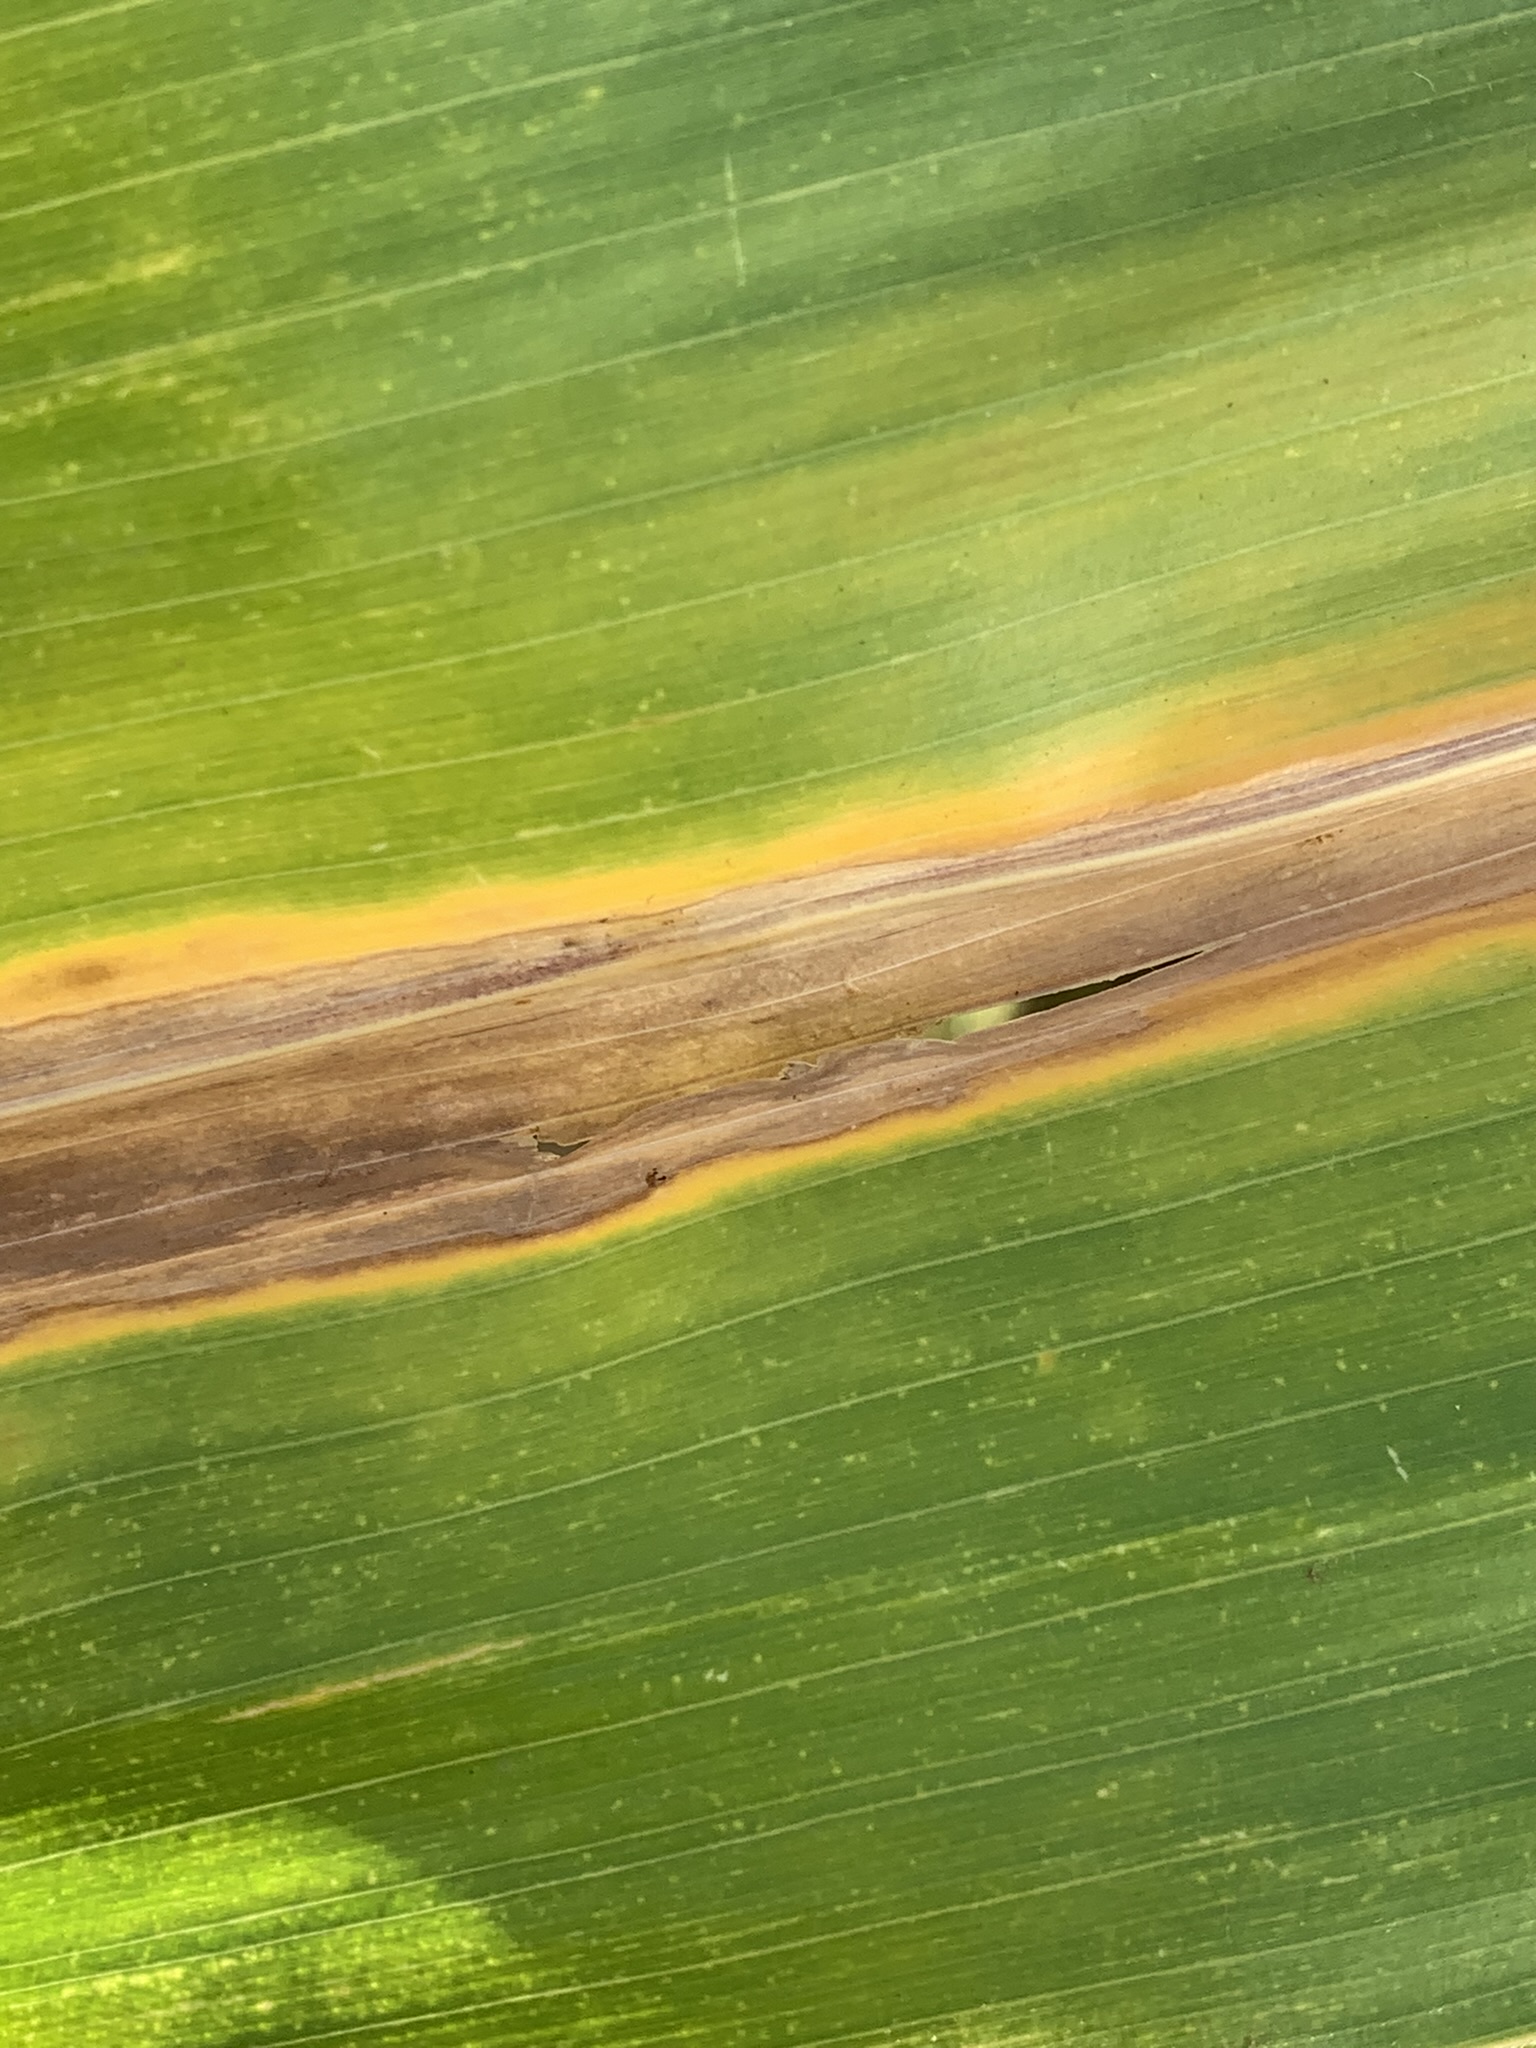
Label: MLN